Whistler Olympic Park

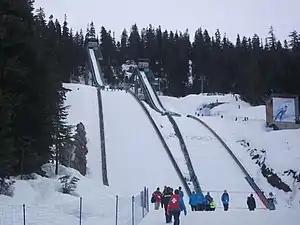
Whistler Olympic Park: two ski jumps (HS 140 and HS 106 metre)

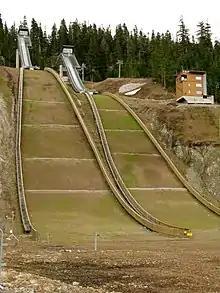
Summer picture

The Whistler Olympic Park is the location of the Nordic and Biathlon events facilities for the 2010 Winter Olympics and is located in the Madeley Creek basin in the Callaghan Valley, west of Whistler, British Columbia, Canada. The facility hosted the biathlon, cross-country skiing, Nordic combined, and ski jumping. After the Olympics the park remains a public facility, complementing the extensive wilderness trails and alpine routes already in use. Three temporary stadiums were built with a capacity for 12,000 spectators each (6,000 for the Paralympics). The location is approximately 8 km from the junction of its access road with Highway 99 and 14 km from the Whistler Olympic Village.